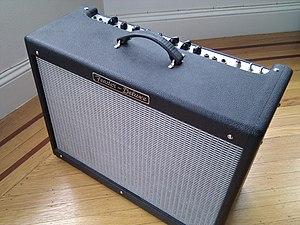
Un amplificateur pour guitare est un amplificateur audio spécialement conçu pour la guitare électrique, ou la guitare basse. Le terme abrégé « ampli » désigne communément le couple constitué par l'amplificateur électronique et le haut-parleur.